Waynesville Greek Revival Houses

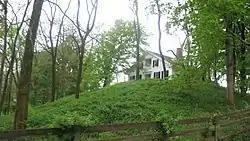

The Waynesville Greek Revival Houses, at 5303 and 5323 Wilkerson Lane in Waynesville, Ohio, were listed on the National Register of Historic Places in 1979.